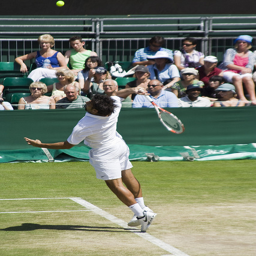
a man jumping up to hit a tennis ball with a racket
A man rared back at a tennis ball with his racquet.
Spectators watch a game as a tennis player moves quickly to hit the oncoming ball
A man in white shirt and shorts playing a game of tennis.
A man returning a tennis ball during a tennis game.